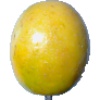
Label: Maracuja 1